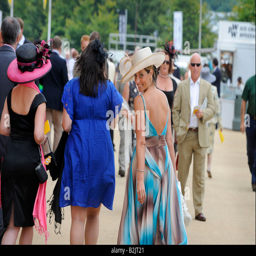
crowds pack the stands on the popular ladies day